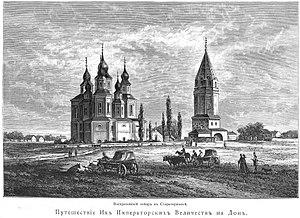
La cathédrale de la Résurrection est une cathédrale orthodoxe et le principal monument historique de Starotcherkasskaïa en Russie. De style baroque ukrainien, c'est la première cathédrale construite en pierre dans le Don et jusqu’en 1805 elle était la cathédrale principale des cosaques du Don.